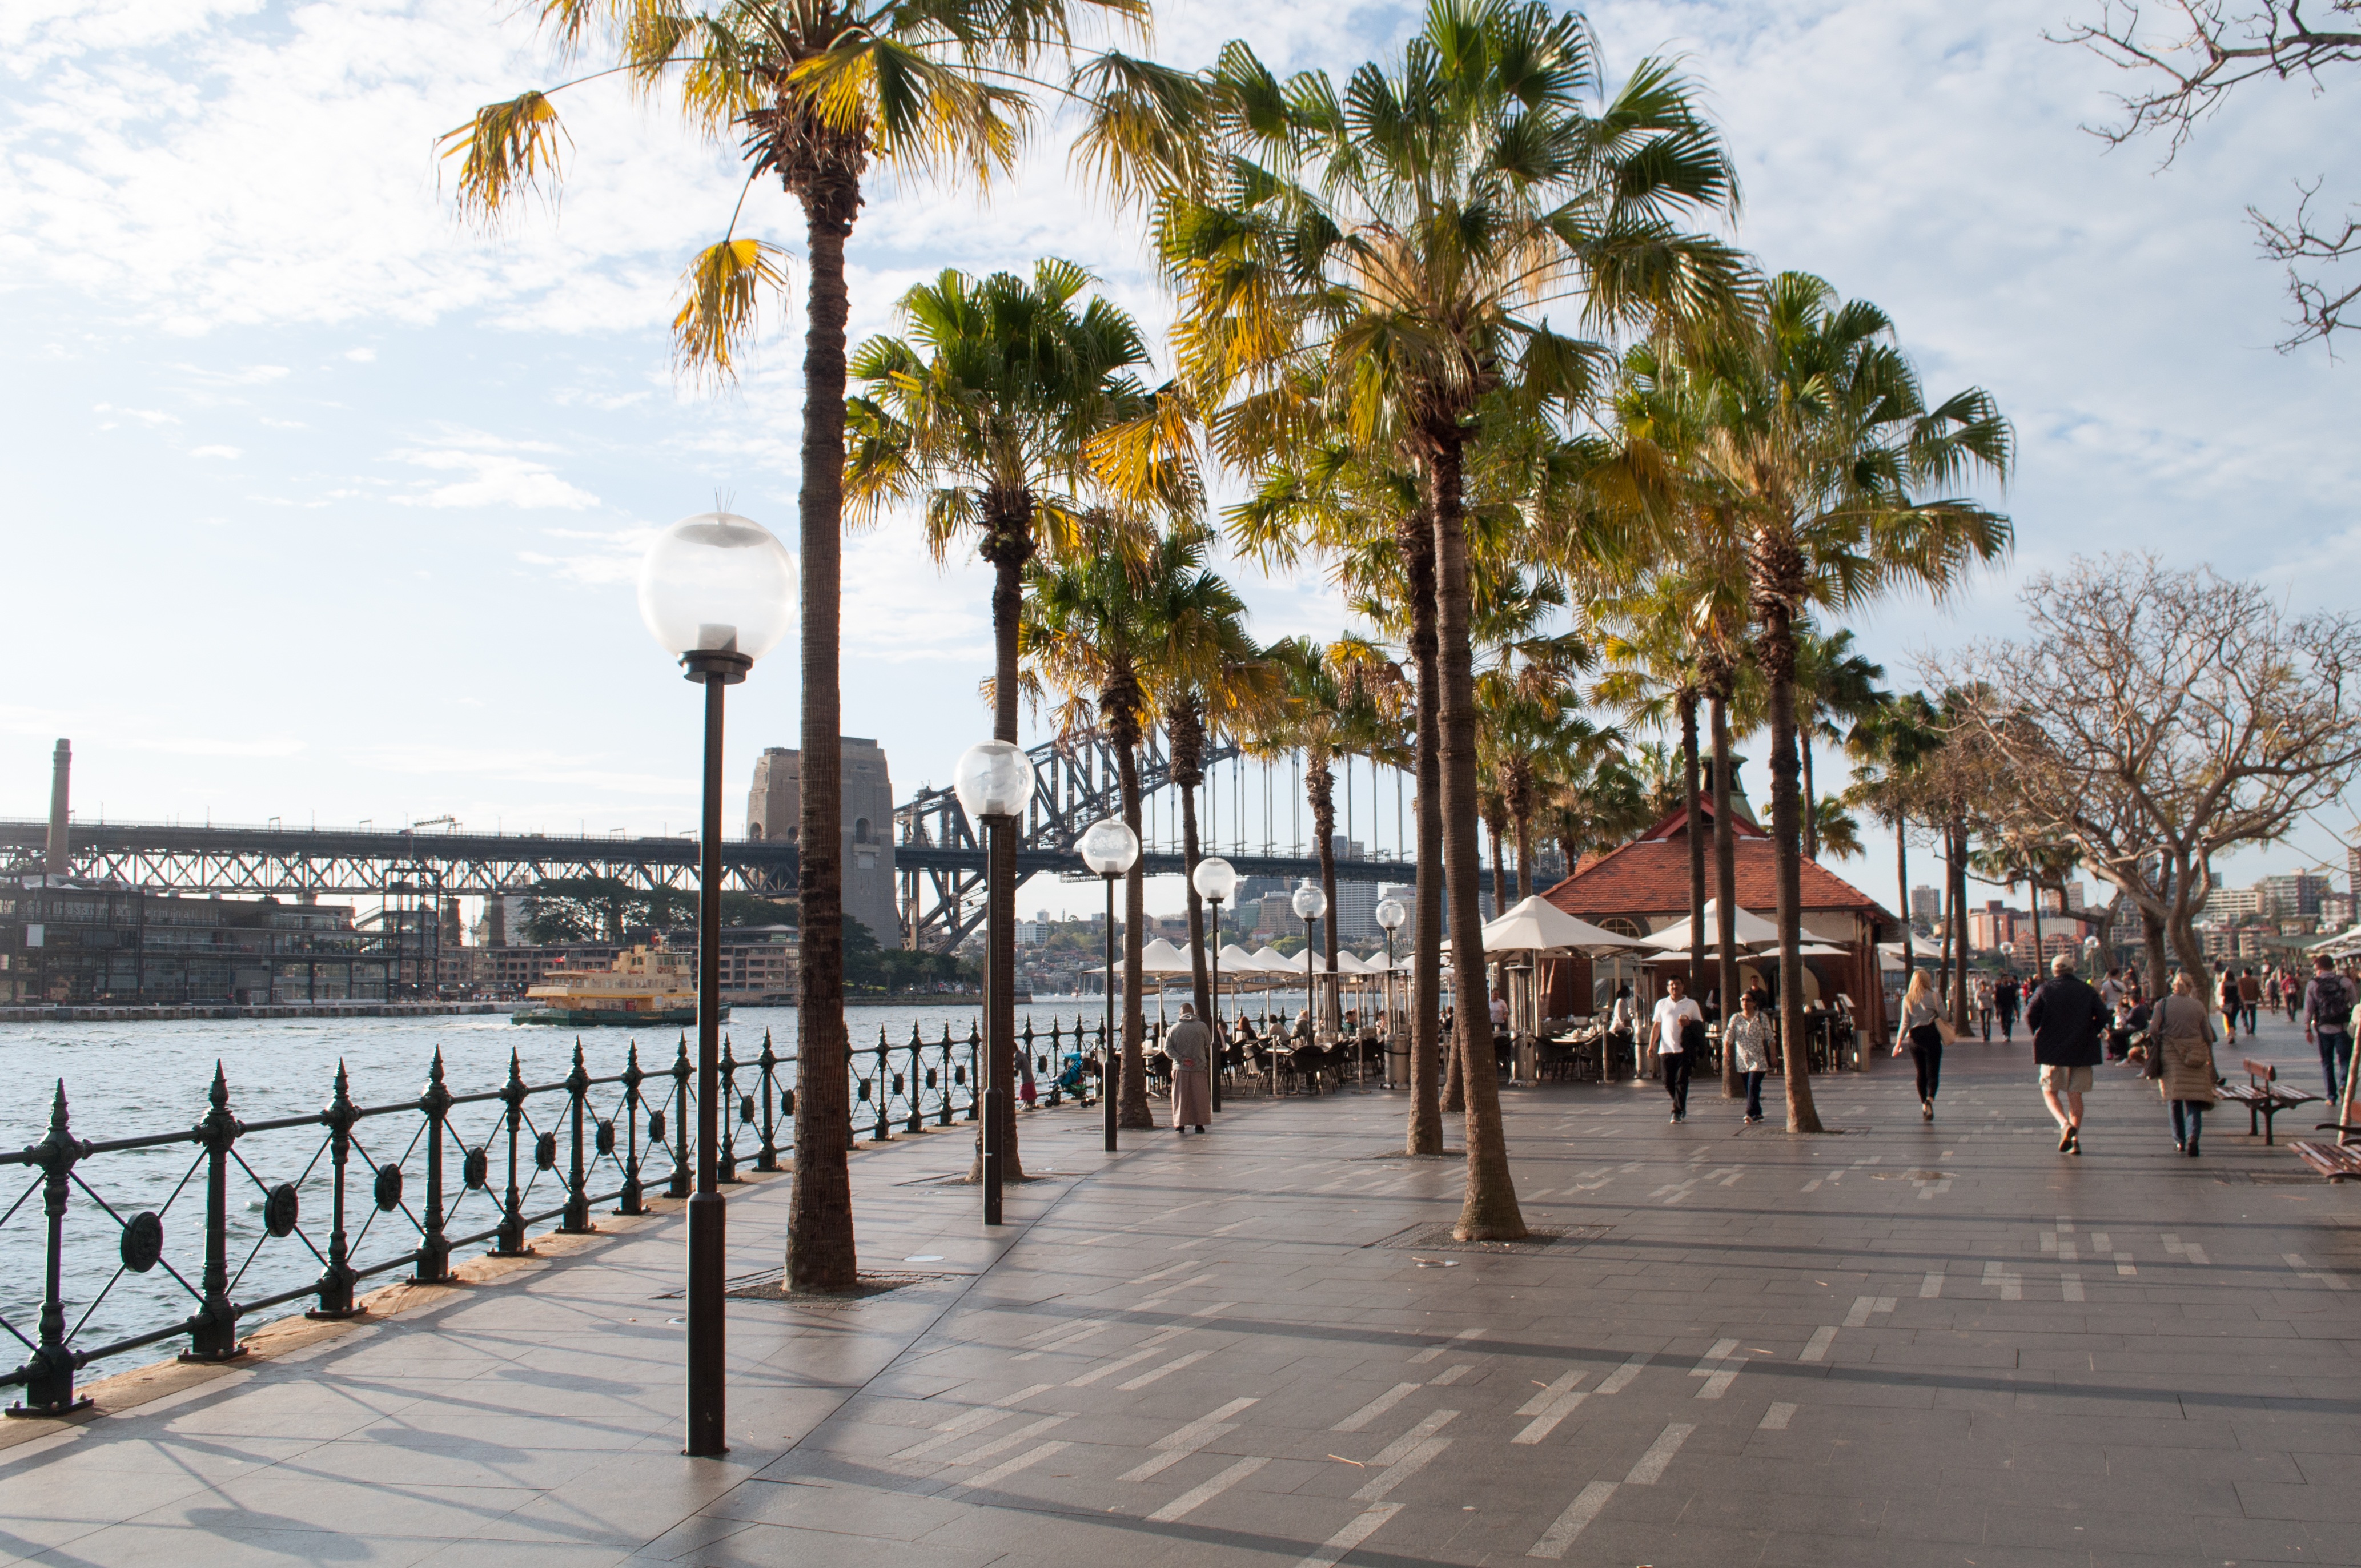
beach, landscape, sea, tree, water, ocean, architecture, sky, boardwalk, skyline, city, walkway, cityscape, downtown, vacation, travel, coastline, sydney, plaza, bay, landmark, harbor, harbour, tourism, australia, resort, town square, arecales